Dawn Doyle

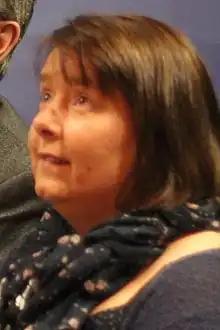
Doyle in 2014

Born in Wexford, Doyle worked in Sinn Féin's Press Office in Dublin for four years before becoming Sinn Féin's Director of Publicity, in 1998. She served in this post for almost ten years, before becoming 26 County Director of Political Operations in 2008. She served as General Secretary of the party from 2009 until 2020.